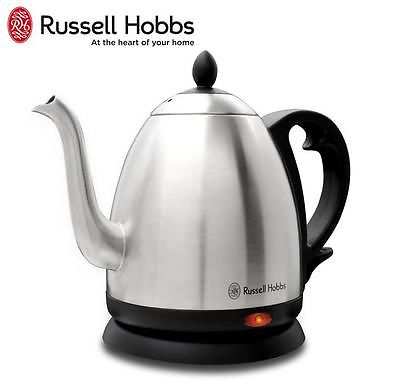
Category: kettle